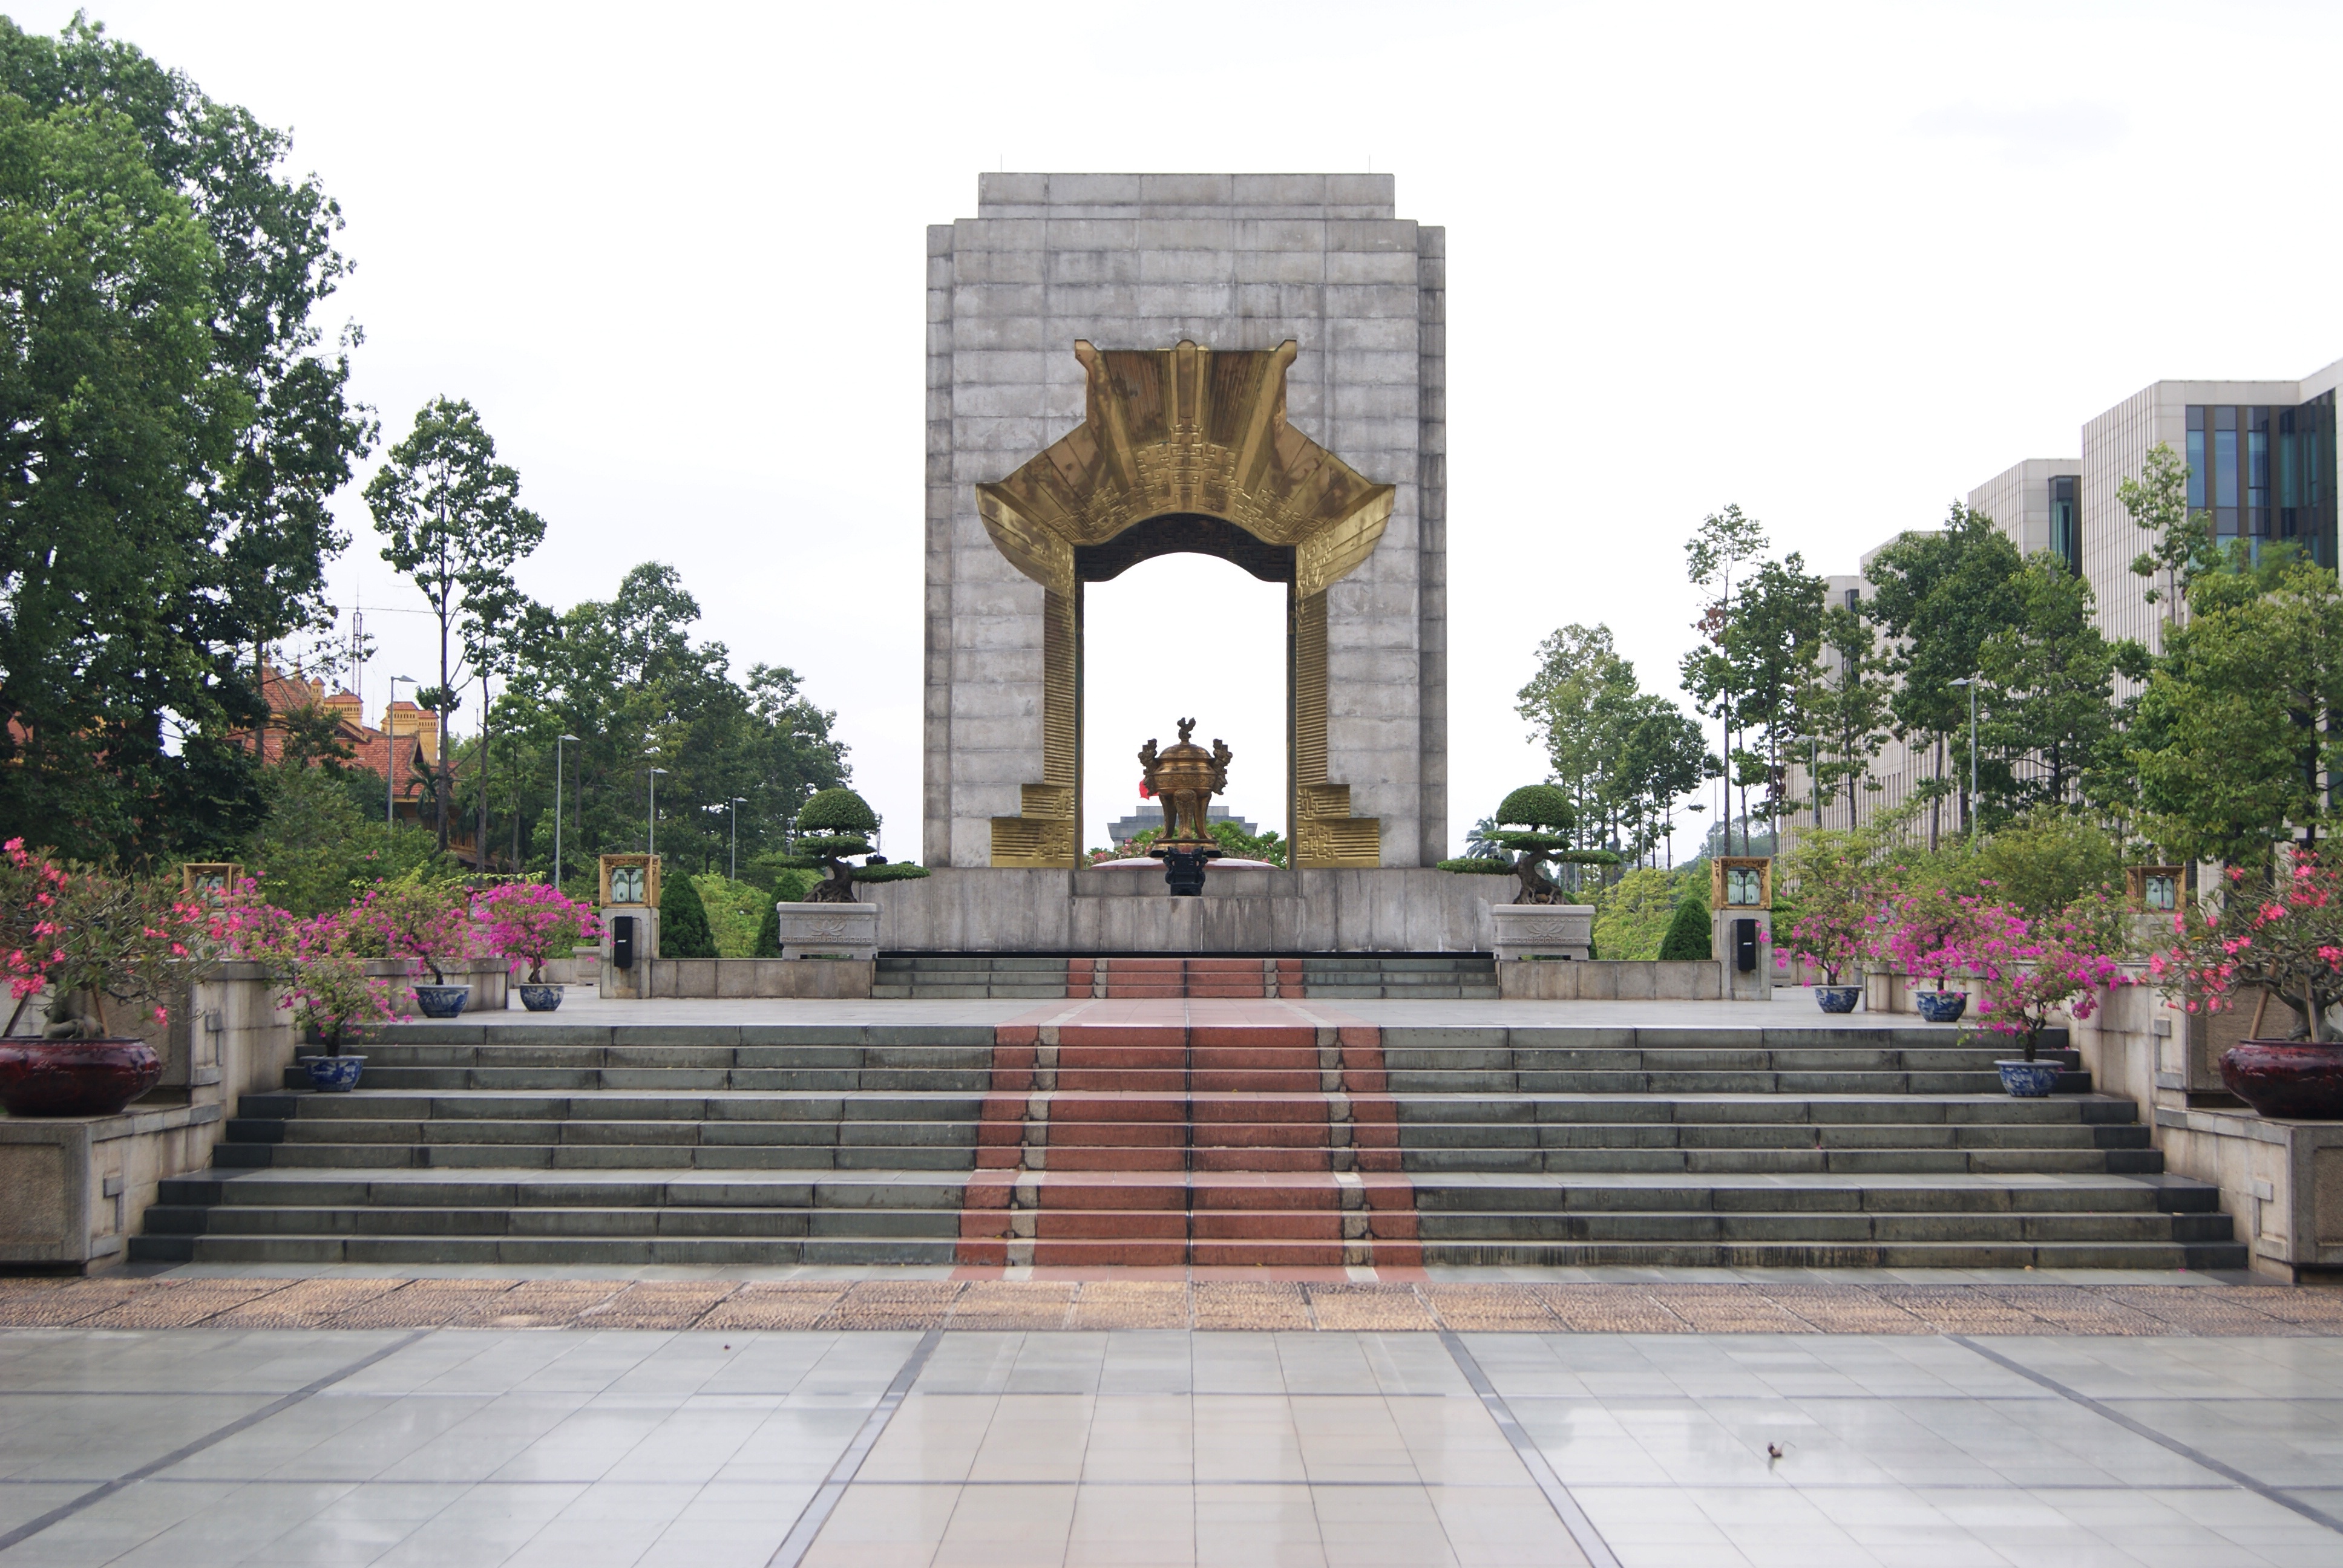
monument, arch, plaza, landmark, places of interest, memorial, shrine, town square, vietnam, water feature, hanoi, mausoleum, historic site